Pavlovsk, Saint Petersburg

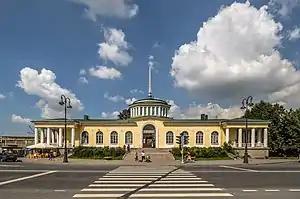
Railway station of Pavlovsk

After the October Revolution of 1917, the Pavlovsk palace and park were nationalized and converted to a public-access museum. In a general motion to replace the Tsar's name, the town was renamed to Slutsk, after revolutionary Vera Slutskaya who died nearby in 1917. Later it was often mentioned in the documents under a double name Slutsk (Pavlovsk), and eventually regained the old name in 1944.